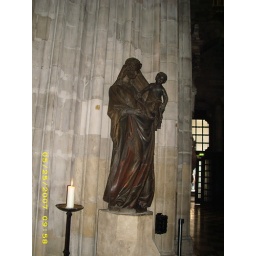
Madonna and Child - blackened by centuries of candles - beautifully done - on one of the columns at St. Stefan's Cathedral.